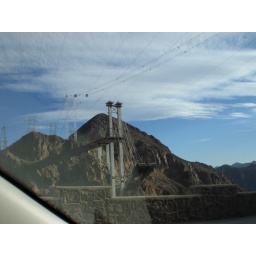
new bridge under construction over the colorado river at hoover dam, nevada-arizona border, u.s.a.